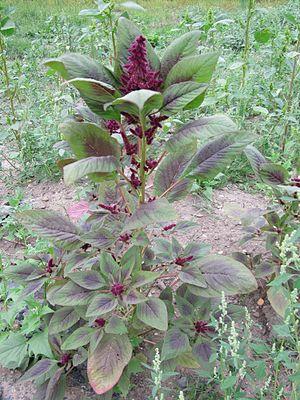
L’Amarante étalée, Amarante couleur de sang, Amarante rouge, Amarante paniculée, Amarante sanglante, Épinard du Soudan ou Queue de renard est une espèce de plante herbacée de la famille des Amaranthacées ou des Chénopodiacées selon la classification classique de Cronquist.